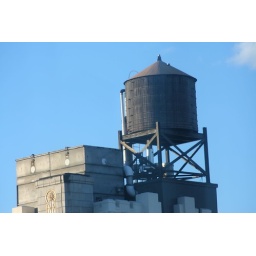
Random water tower ontop of some building in the city.